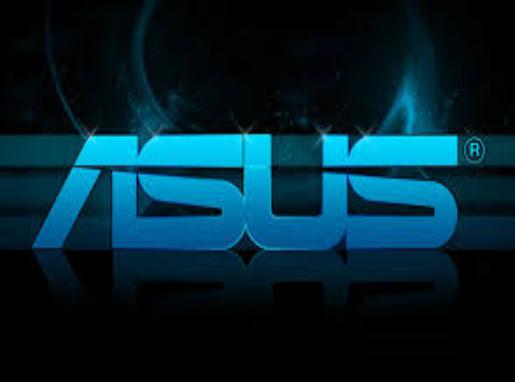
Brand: ASUS
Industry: Electronic